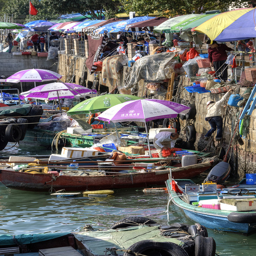
Small boats are tied to the side of the wall.
There are many boats on the water with colored umbrellas.
A group of boats parked next to shops being loaded with supplies.
A waterfront crowded with boats and vendors stalls shaded with umbrellas.
A bunch of boats that have umbrellas on top of them.